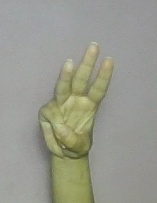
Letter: thaa